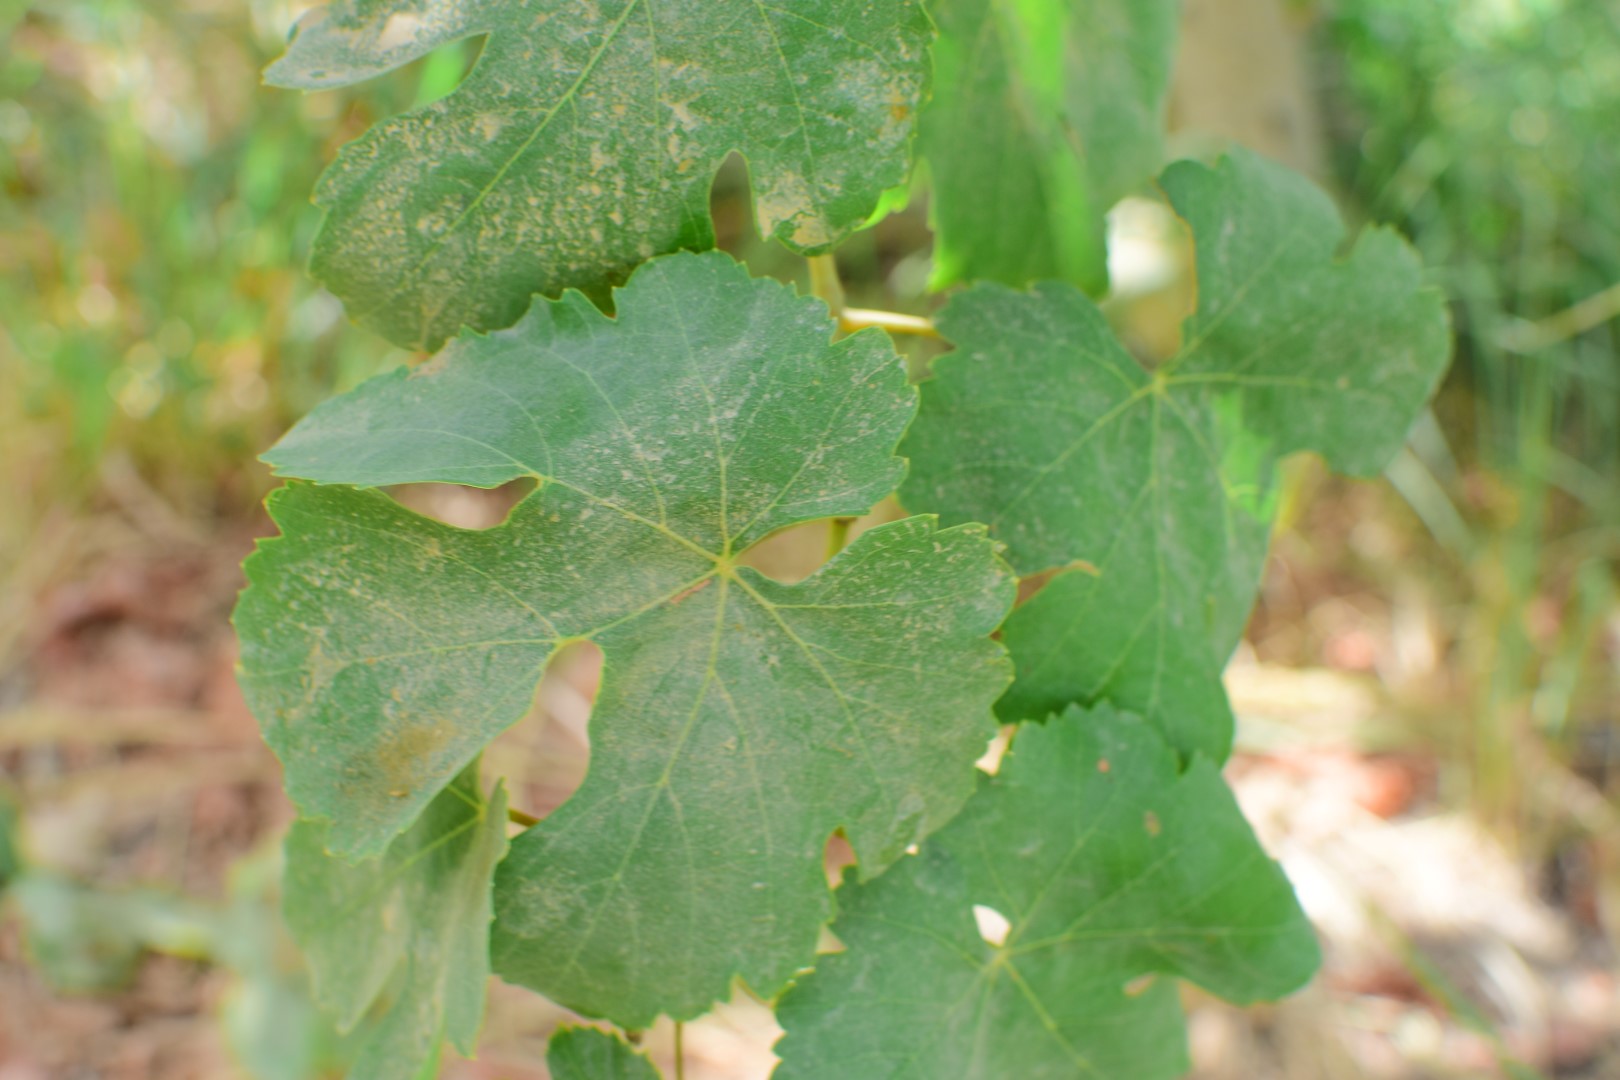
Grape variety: Thompson Seedless